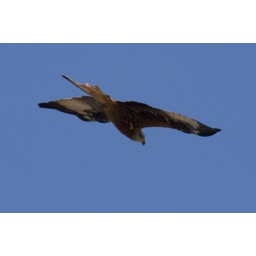
Red Kite over the field by my office